British Institution

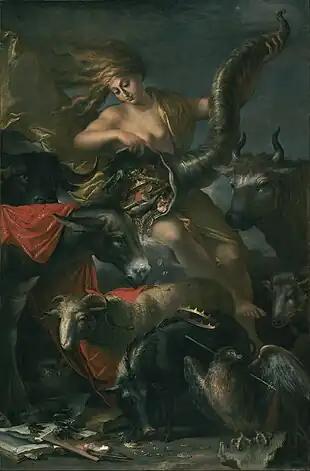
"Allegory of Fortune" by Salvator Rosa, shown in 1859, when owned by the Duke of Beaufort. It was then apparently never exhibited in England until 2010, by which time it belonged to the Getty Museum.

The Old Masters exhibitions were mainly loans from the members. The first was in 1813, entirely consisting of 143 works by Sir Joshua Reynolds, and the next year 53 William Hogarths, 73 Gainsboroughs, 85 Richard Wilsons and 12 by Zoffany were shown. In 1815 for the first time the Institution showed foreign art – Dutch and Flemish – and upset many British artists by a preface to the catalogue, implying in a rather too patronizing manner that British artists had a lot to learn from them. Robert Smirke is generally accepted as the anonymous author of a series of satirical ""Catalogues Raisonnés"" published in 1815–16, which savagely lampooned the Directors, the great and the good of British art patronage. William Hazlitt rejoined with a long piece of laboured sarcasm in defence of the Institution. At this time the Old Masters were exhibited in the winter, and the living artists in the summer. In 1816 Italian and Spanish works were shown, including two of the Raphael Cartoons and several important works from the Orleans Collection; most of the consortium who had split this up were Directors of the Institution.